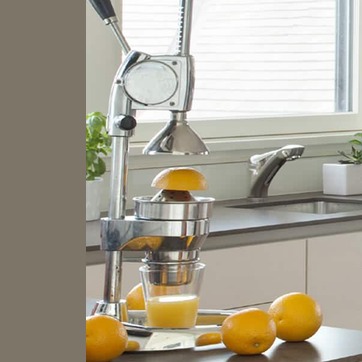
Material: food